Maloney House (Lockport, New York)

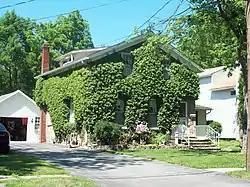
Maloney House, June 2009

Maloney House is a historic home located at Lockport in Niagara County, New York. It is a two-story stone structure built about 1860 by Patrick Maloney, an early settler of Lockport, in the Greek Revival style. It is one of approximately 75 stone residences remaining in the city of Lockport.